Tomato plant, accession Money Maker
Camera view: horizontal (90 deg, fisheye); turntable rotation: 60 degrees
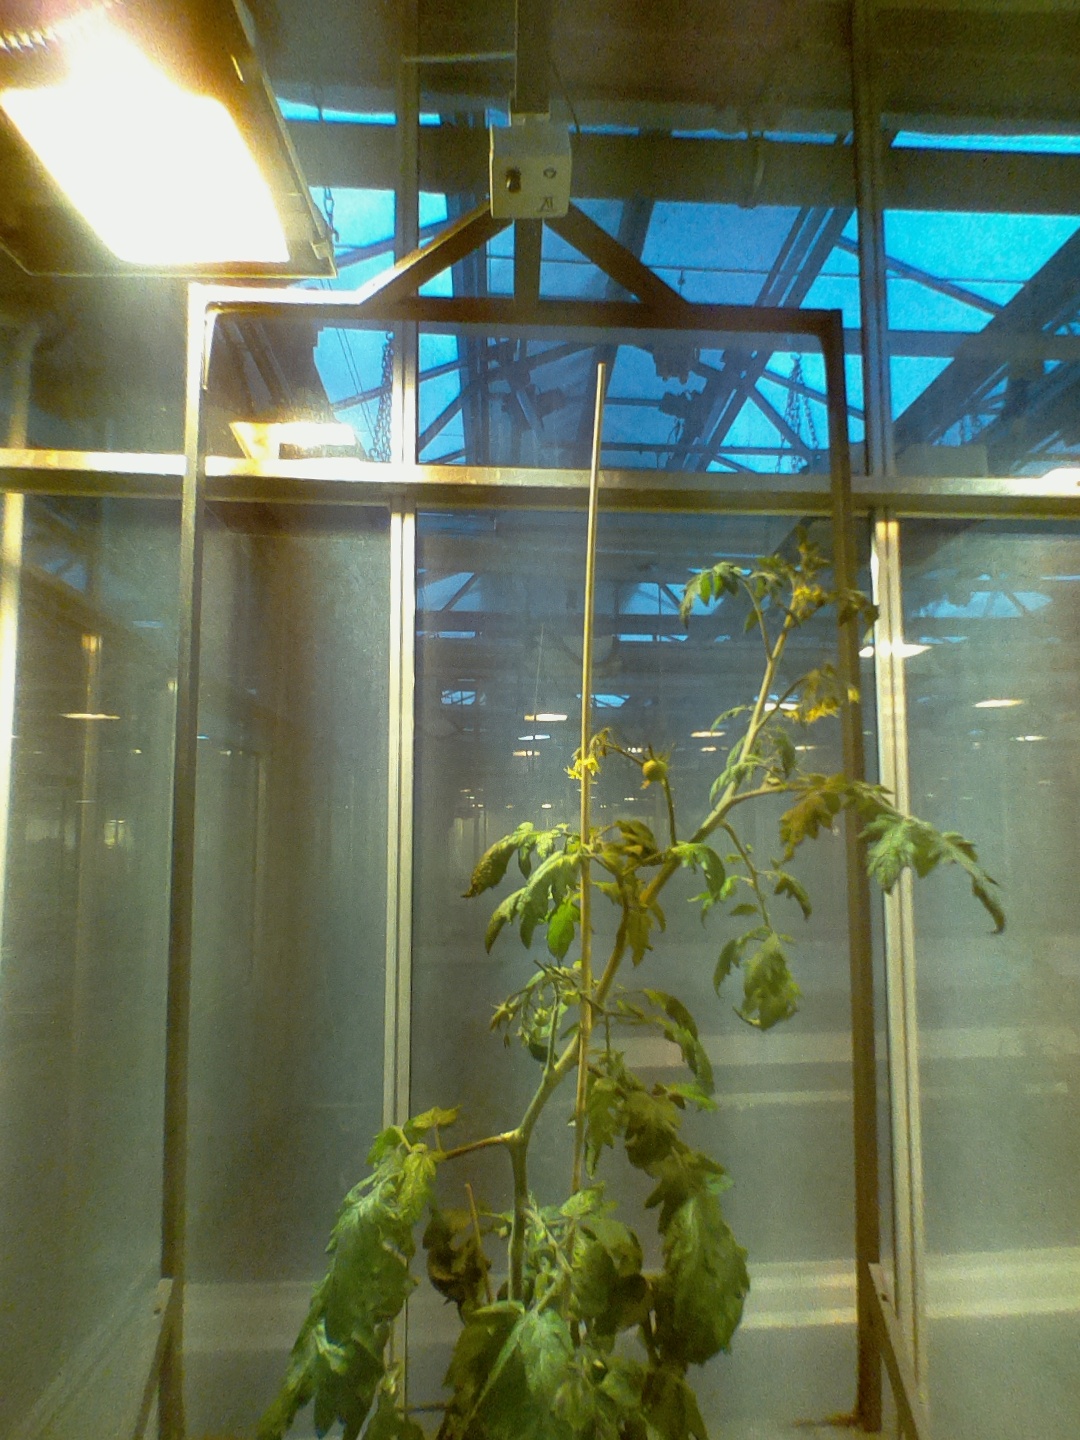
BBCH growth stage 71: 10%-20% of final fruit size